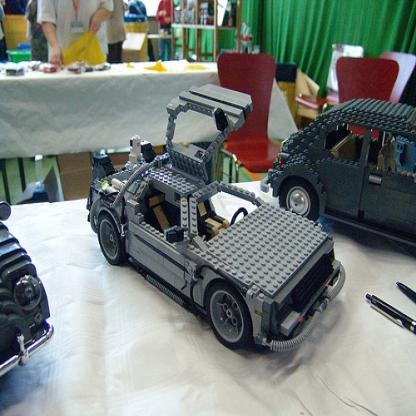
Scene: Indoor